Carrie Munn

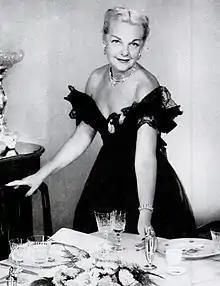
Carrie Munn, in a 1951 advertisement

Carrie Munn (January 29, 1898 – February 1, 1984), born Caroline M. Neunder, was an American fashion designer.